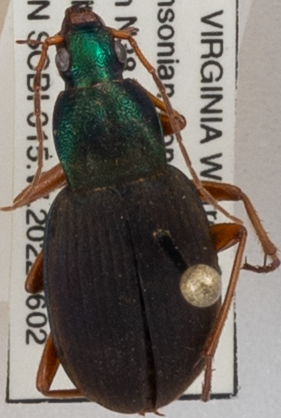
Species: Chlaenius aestivus
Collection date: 2022-06-02 04:00:00
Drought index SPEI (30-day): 2.09
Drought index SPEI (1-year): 0.534
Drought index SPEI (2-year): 0.8